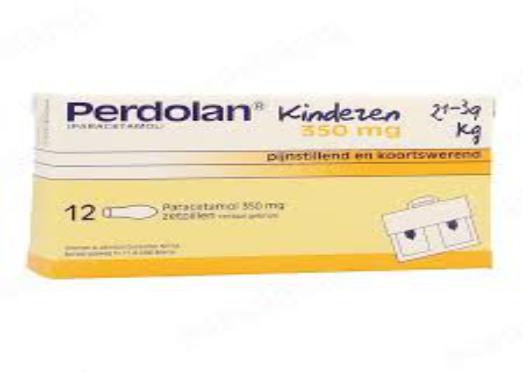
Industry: Medical